My Soul Is Rested

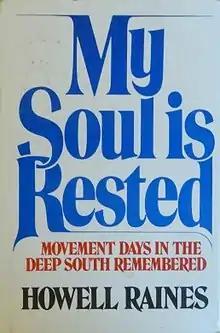
First edition

My Soul Is Rested: Movement Days in the Deep South Remembered is a book of oral history regarding the American Civil Rights Movement by journalist Howell Raines. It is based on interviews with people involved in — for and against — the struggle to end racial segregation in the American South from the time of the 1955 Montgomery bus boycott to the 1968 assassination of Martin Luther King Jr.